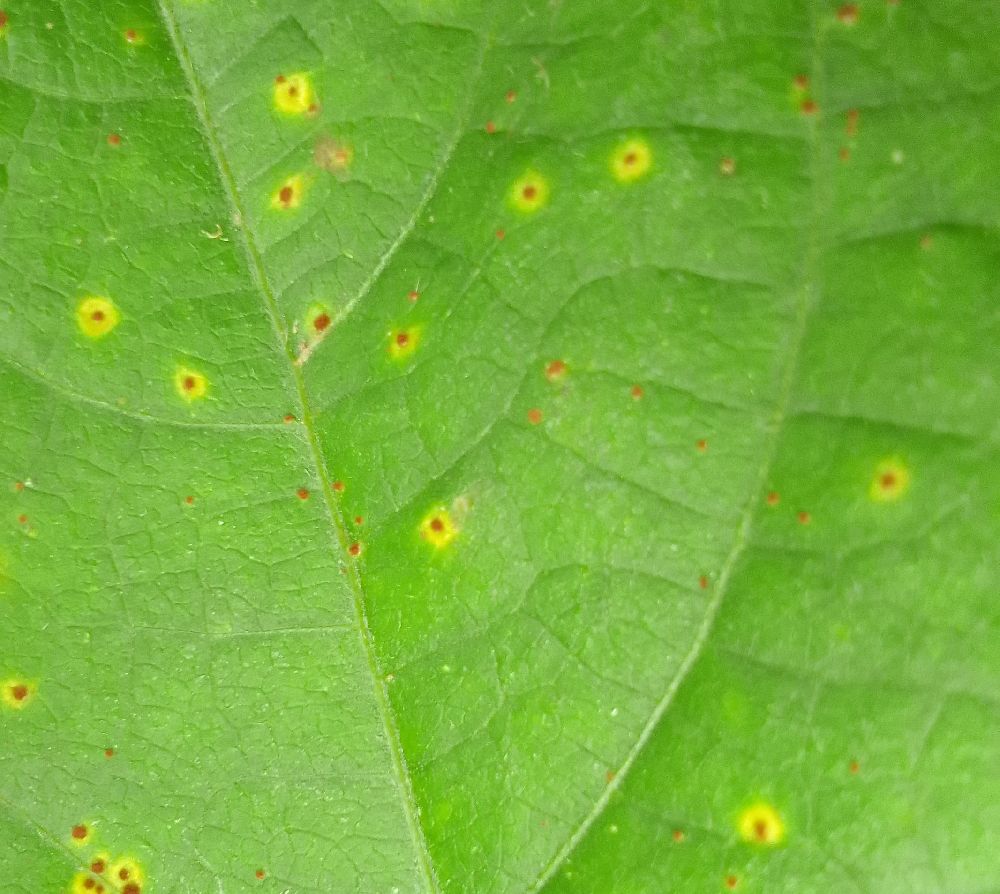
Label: rust